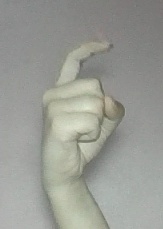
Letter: ra